Vehicle registration plates of the Gambia

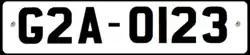
Gambian Passenger vehicle license plate, 1991 to 1994

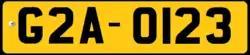
Gambian Commercial vehicle license plate, 1991 to 1994

The number plates in this series started with G3A. They had 4 digits. Private vehicle plates were Black on White background. Commercial plates were black on yellow background.